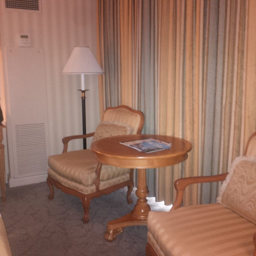
the room was a bit dated but clean .